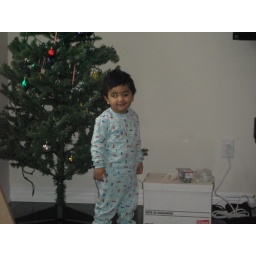
By the christmas tree in our house